San Ángel

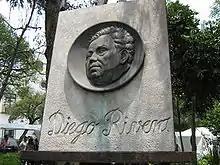
At Plaza de San Jacinto

The Plaza de San Jacinto is the other main center of the area, best known for its Saturday art bazaar. It is also surrounded by former mansions, most of which have been converted into art galleries and restaurants. The most famous of these is from the 17th century. Its interior contains a highly ornate Baroque fountain covered in plates, platters, cups and other ceramic pieces from Asia, Europe and Mexico. On the west side of the plaza is the Church of San Jacinto. The Dominicans founded this church in 1596 dedicated to Saint Hyacinth. Its main altar is wood covered in gold. The former monastery is austere and served as such until 1754.